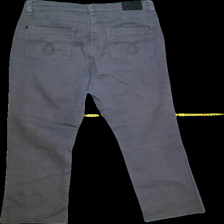
View: back
Type: Trousers
Category: Ladies
Brand: Cappuchini
Colors: Grey
Material: 98% cotton, 2% elastane
Cut: Cropped
Size: M
Season: All
Stains: Major
Damage: Sunbleeched
Price range: <50
Recommended usage: Export